Radiography

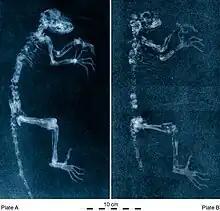
Radiography may also be used in paleontology, such as for these radiographs of the "Darwinius" fossil Ida.

Computed tomography or CT scan (previously known as CAT scan, the "A" standing for "axial") uses ionizing radiation (x-ray radiation) in conjunction with a computer to create images of both soft and hard tissues. These images look as though the patient was sliced like bread (thus, "tomography" – "tomo" means "slice"). Though CT uses a higher amount of ionizing x-radiation than diagnostic x-rays (both utilising X-ray radiation), with advances in technology, levels of CT radiation dose and scan times have reduced. CT exams are generally short, most lasting only as long as a breath-hold, Contrast agents are also often used, depending on the tissues needing to be seen. Radiographers perform these examinations, sometimes in conjunction with a radiologist (for instance, when a radiologist performs a CT-guided biopsy).